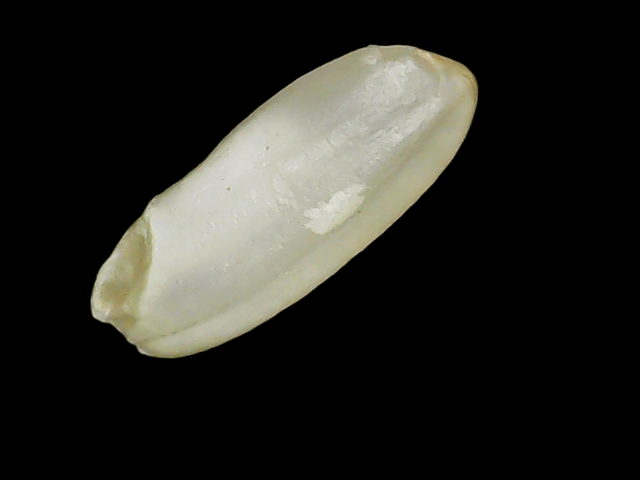
Rice variety: Binadhan23